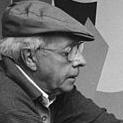
Age: 75